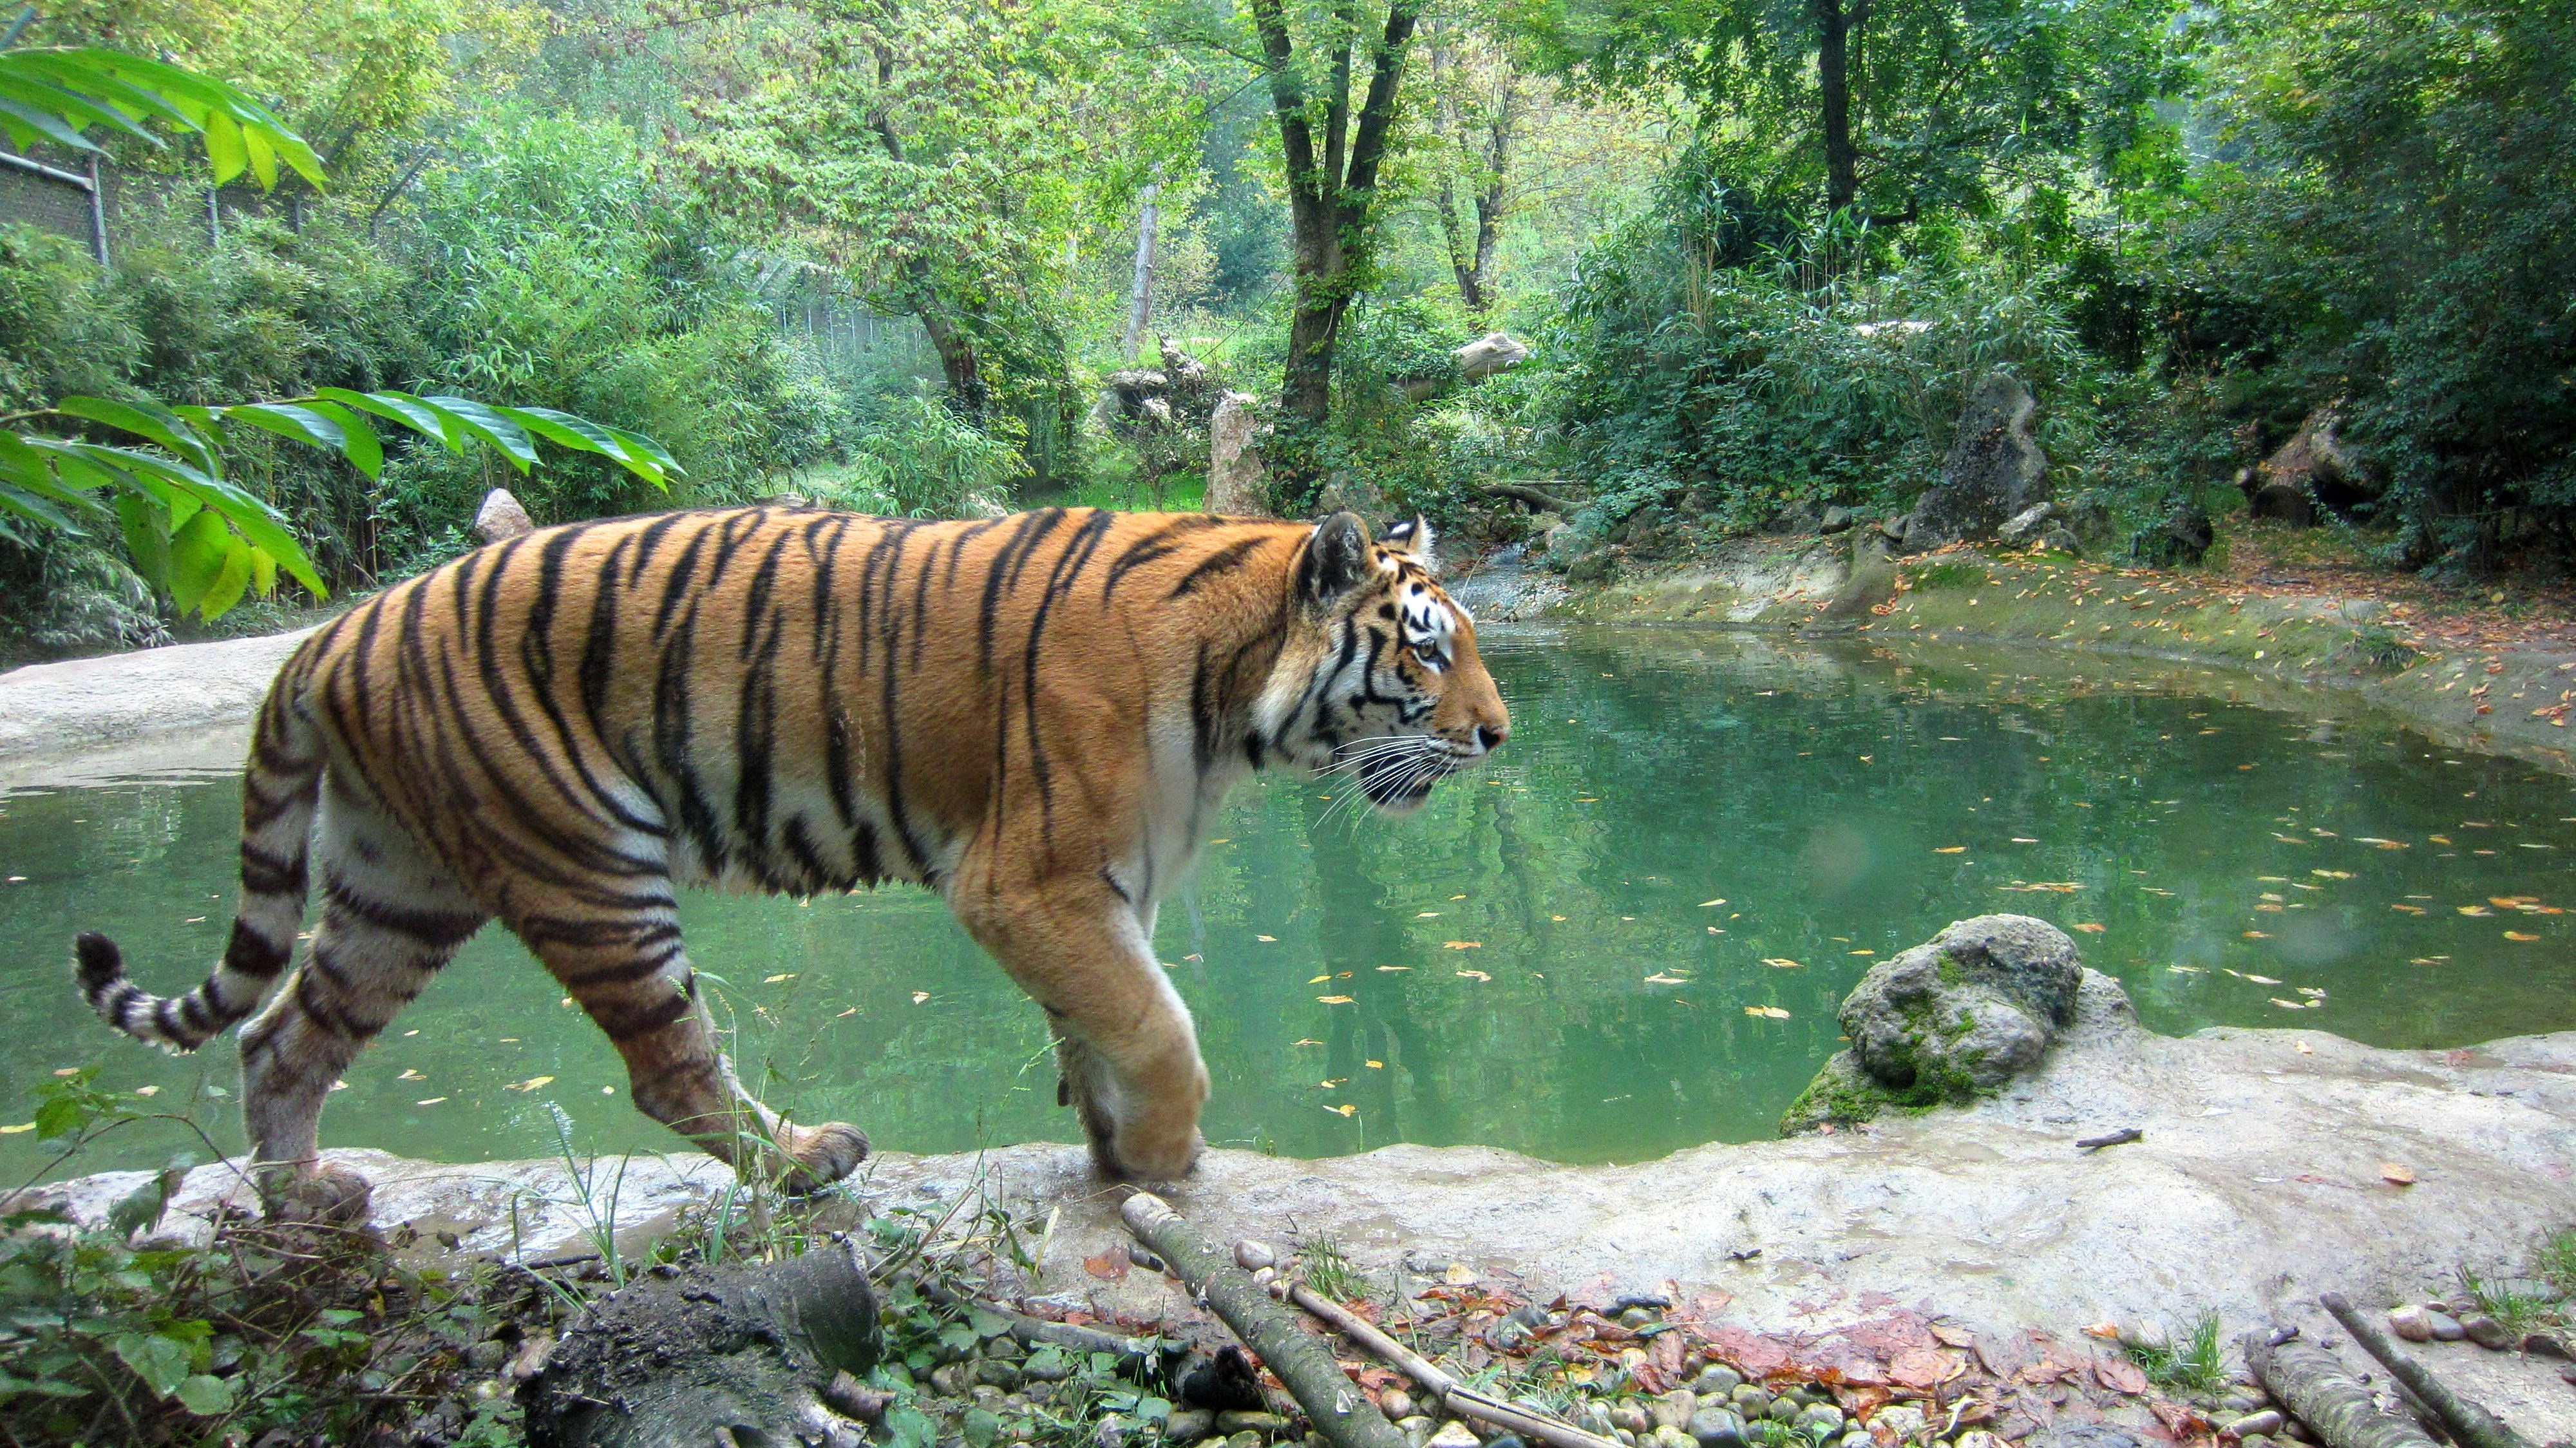
landscape, forest, grass, wilderness, animal, wildlife, wild, zoo, jungle, mammal, national park, fauna, bank, tiger, safari, organism, nature reserve, big cats, terrestrial animal